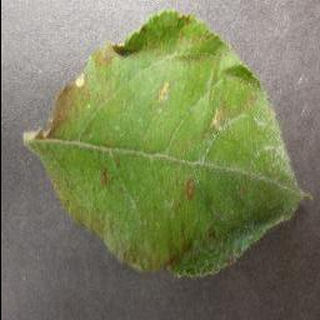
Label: apple_cedar_apple_rust